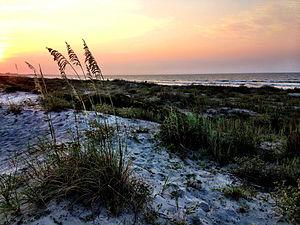
Kiawah Island est une île barrière appartenant aux Sea Islands, sur la côte atlantique des États-Unis. Elle est située à 24 km au sud de Charleston, dans le comté de Charleston. Il s'agit également d'une ville.